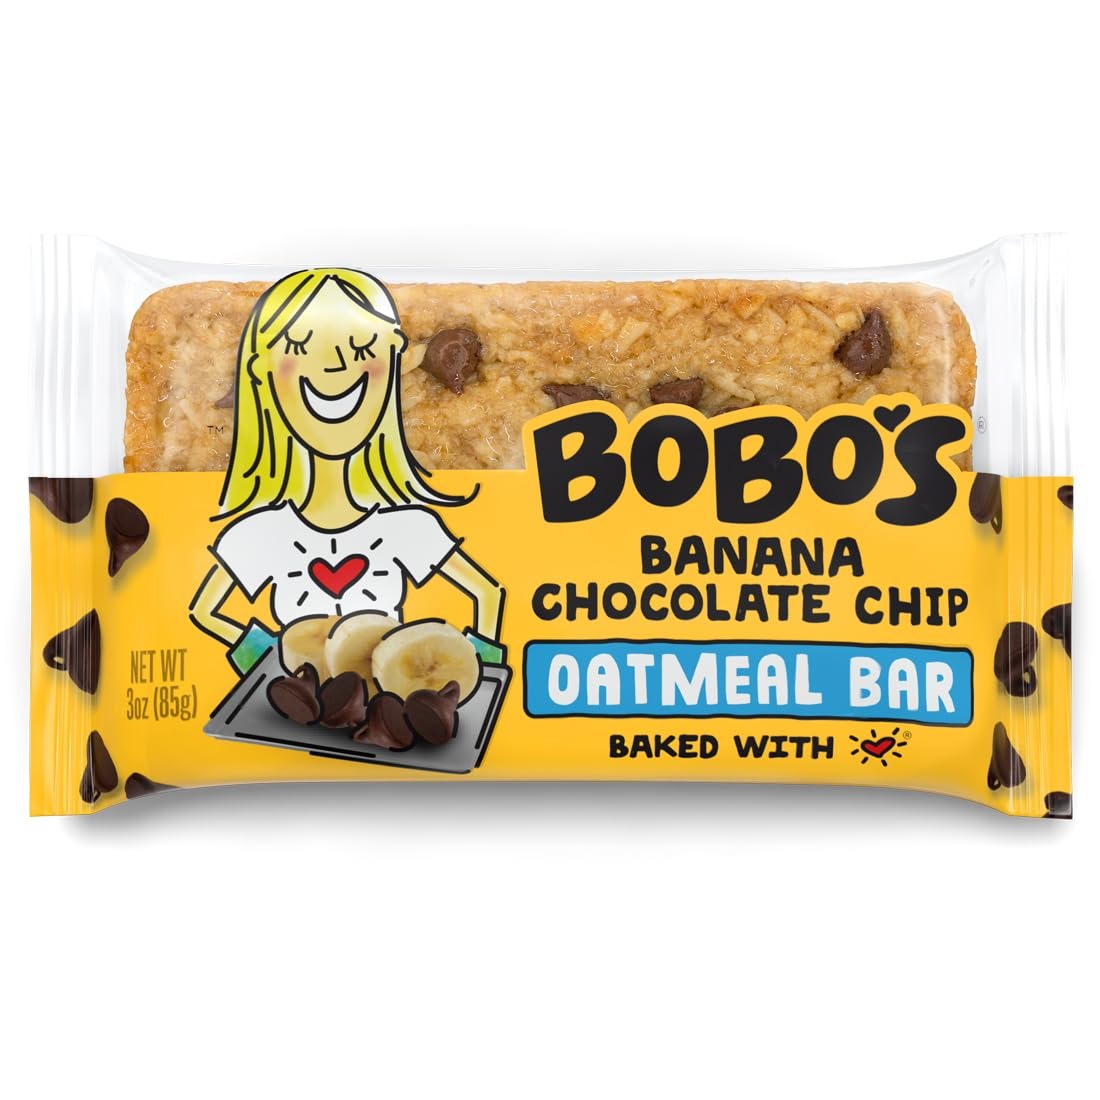
Item Name: Bobo's Oatmeal Bars, Banana Chocolate Chip, Gluten Free Vegan Whole Grain Oat Bars, Pack of 12
Bullet Point 1: Contains 12 delicious fresh baked Bobo's Oat Bars (3oz each)
Bullet Point 2: Baked using Non-GMO, Gluten Free, Dairy Free, Vegan: Free of wheat, meat, soy, dairy, GMOs, trans fats, refined sugars, and corn
Bullet Point 3: Simple, Wholesome Ingredients: Lower number of ingredients compared to most other whole grain oat brands
Bullet Point 4: Bobo's banana chocolate chip oat bar is a hand-baked trip down memory lane. It's like picking a soft banana off the counter, a handful of chocolate from the cupboard, and letting your mouth smash them together into an oat-filled slice of heaven. And it’s all 100% gluten free and Certified non-GMO, to boot.
Bullet Point 5: Whole Grain Rolled Oats are a healthy, hearty snack that fuel your body for everyday needs. Great for outdoor activities like hiking, running, biking, and skiing. All day energy in a healthy snack that the whole family can enjoy.
Value: 36.0
Unit: Ounce

Price: 32.63